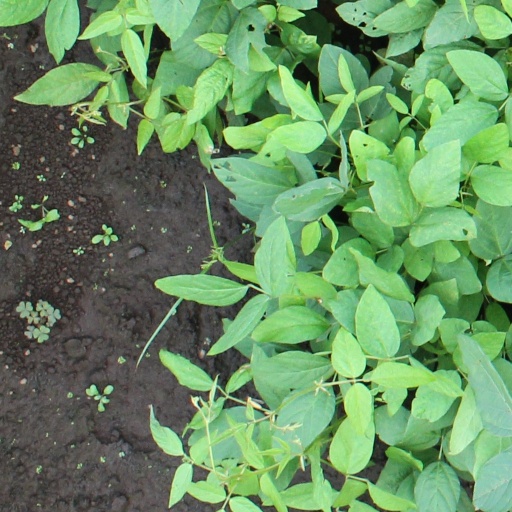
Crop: soybean